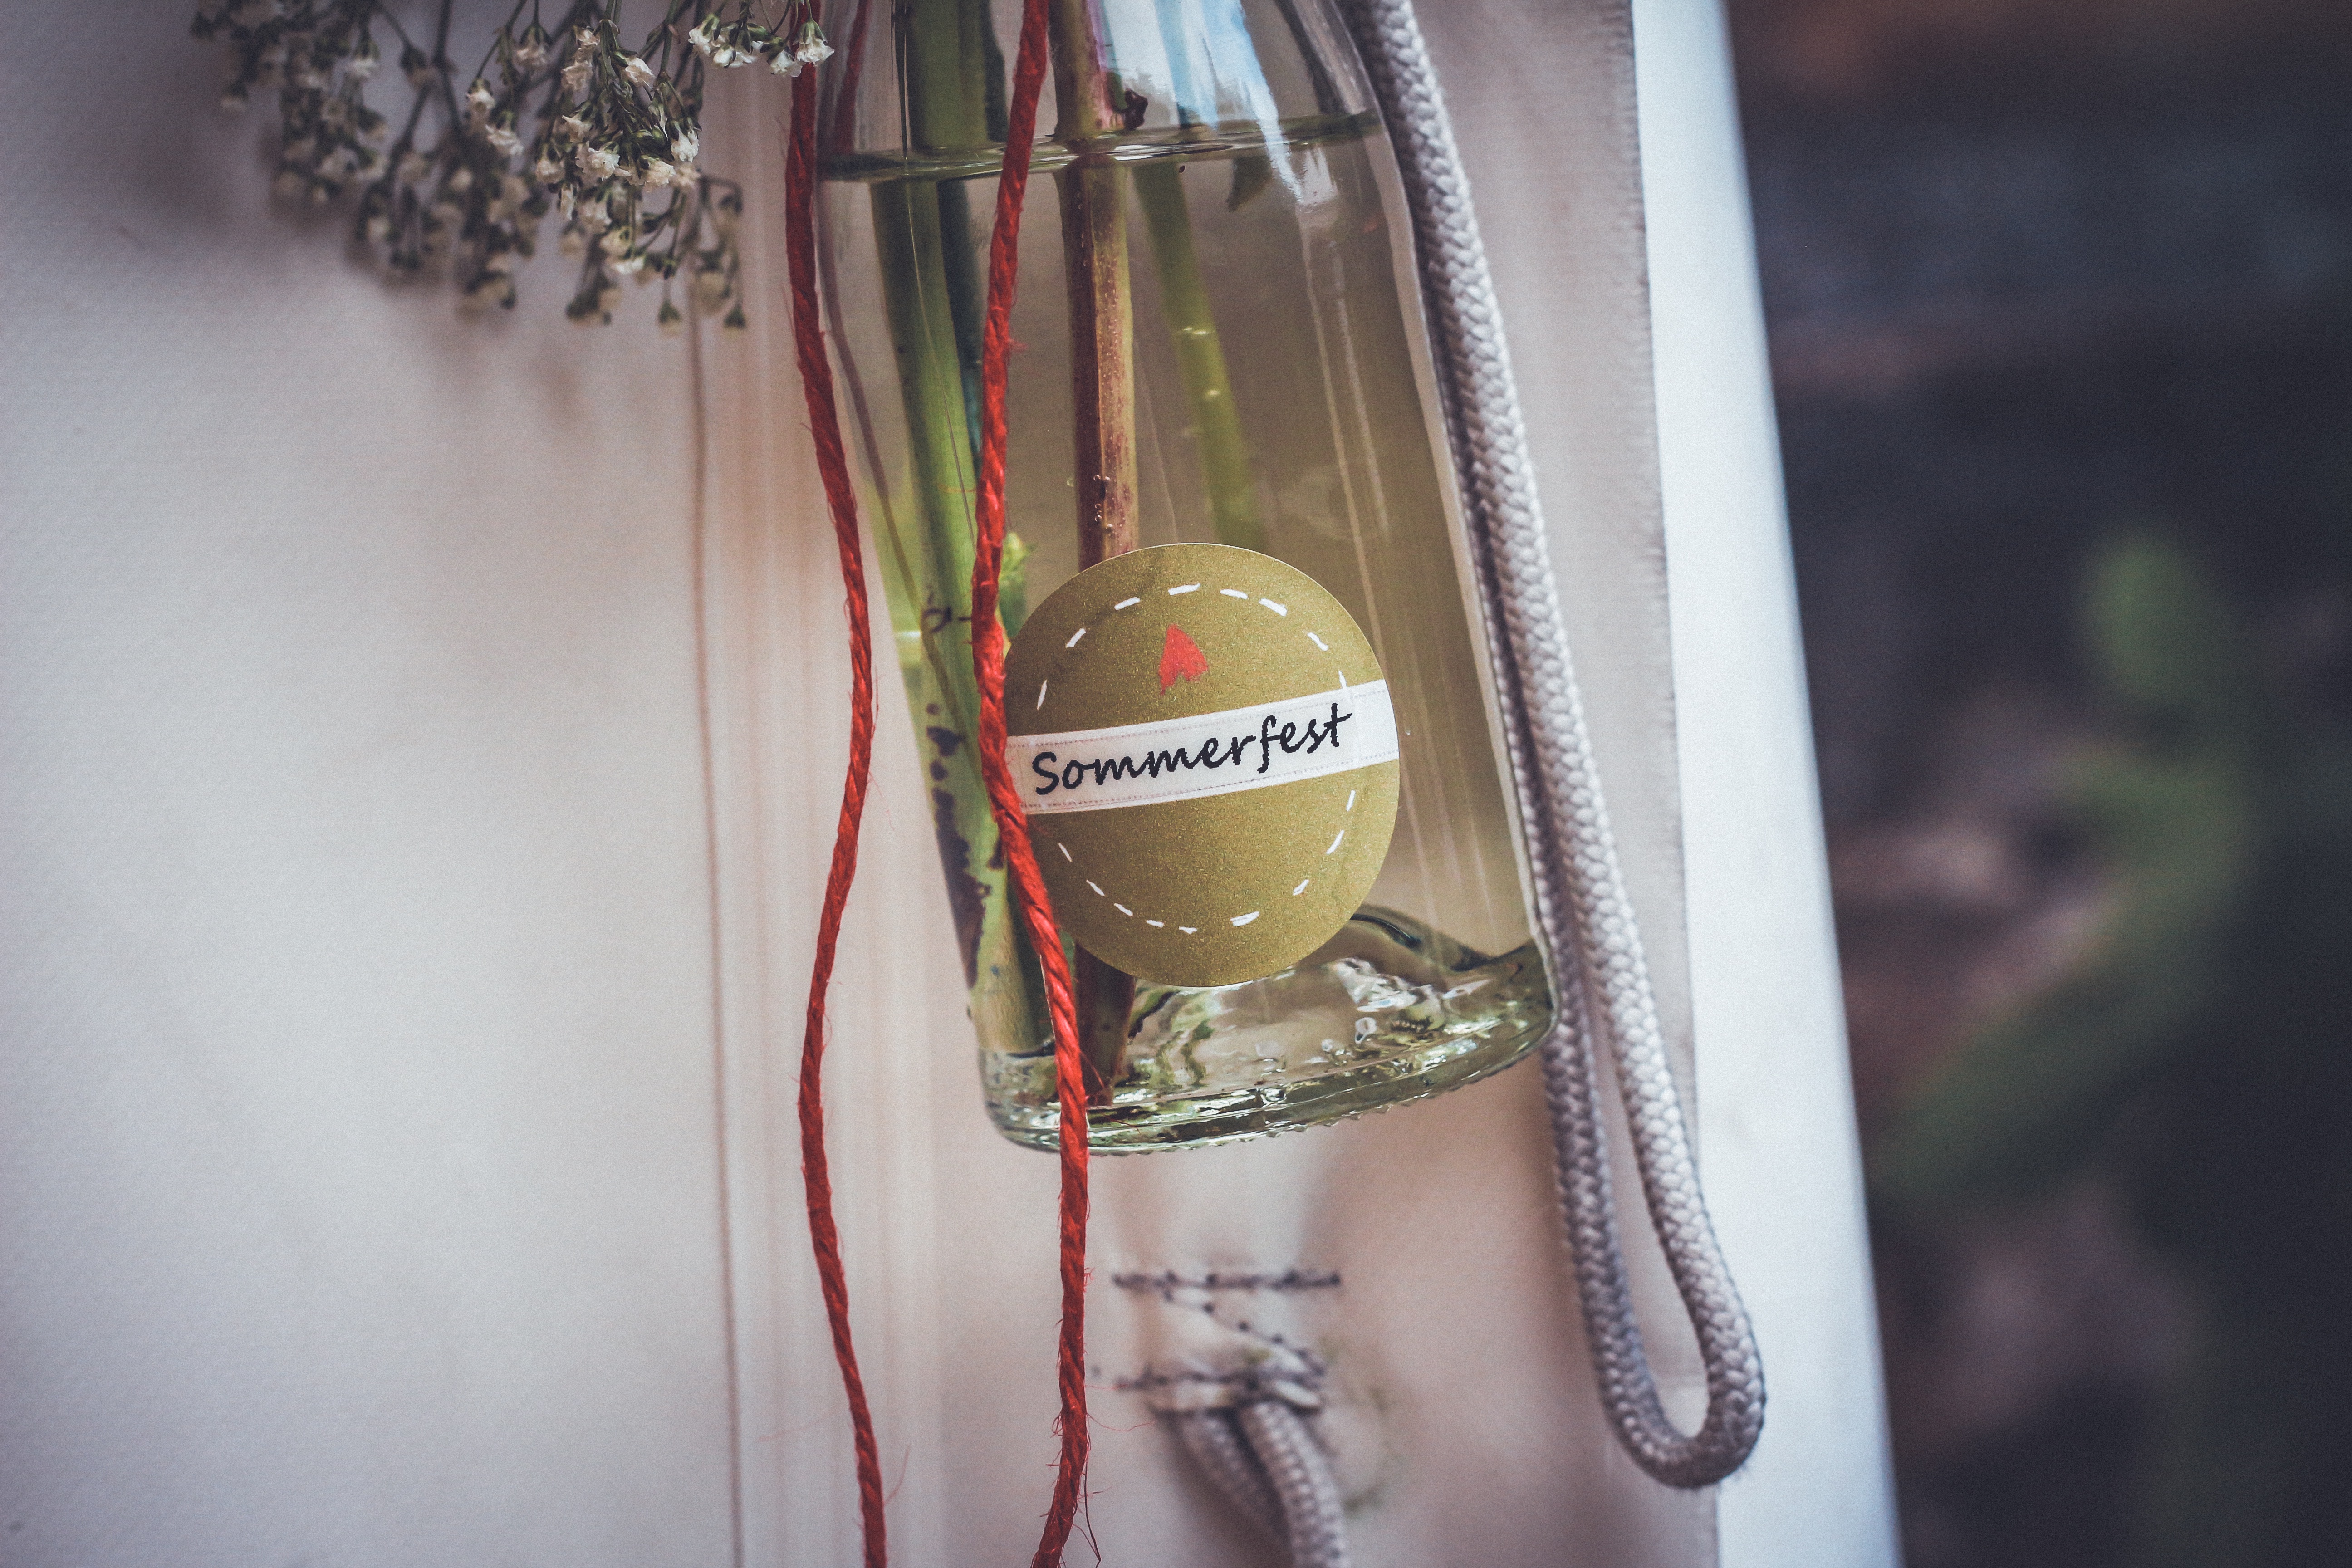
wine, glass, drink, champagne